Yale School of Management

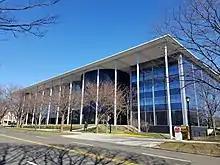
Edward P. Evans Hall, campus of Yale School of Management

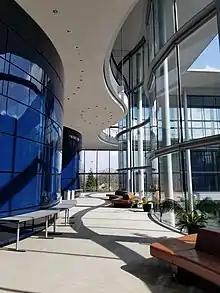
Evans Hall Corridor

In 2014, Yale SOM enrolled its first class of students in an expanded MBA for Executives program, offering the Yale MBA integrated core along with advanced study in asset management, healthcare, or sustainability. That same year in January, SOM's new building, Edward P. Evans Hall, opened at 165 Whitney Avenue, one block away from the old campus on Hillhouse Avenue.